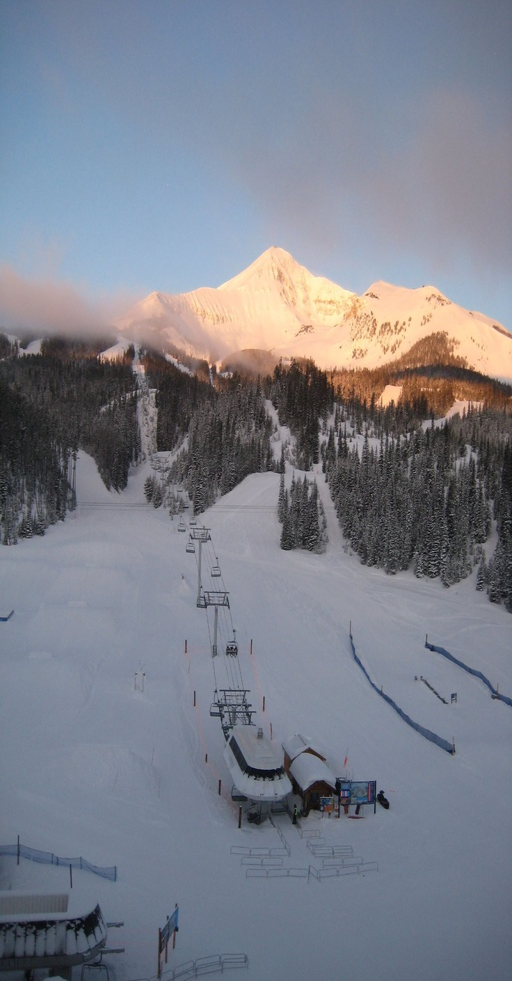
we 're away from this action !